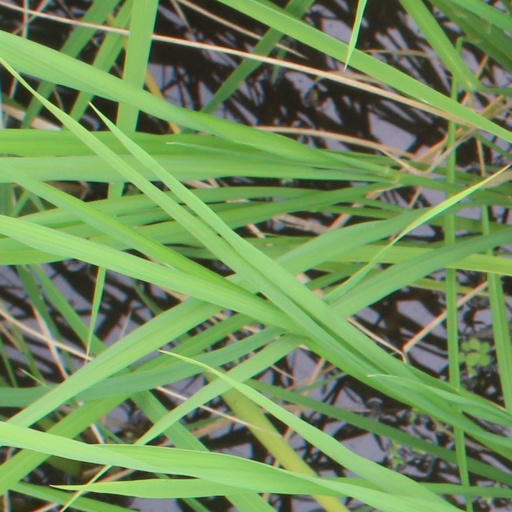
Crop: rice